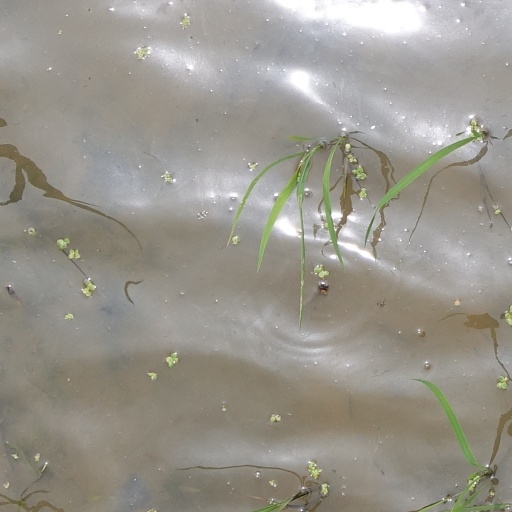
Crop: rice